Clássico Majestoso

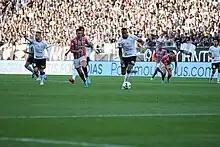
"Majestoso" in the 2022 Campeonato Brasileiro.

Clássico Majestoso (English: "Majestic Derby") is the name given to the football rivalry between Corinthians and São Paulo FC, two of the biggest clubs of São Paulo and Brazilian football. The name was first used by Gazeta Esportiva newspaper's Thomaz Mazzoni. It is considered one of the biggest derbies of Brazil.